Yul Anderson

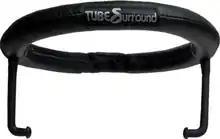
HaloSurround Headphone invented by Yul Anderson

In his music Anderson blended influences from Hendrix and Dylan to Bach; during his performances he interpreted these influences as well as his own songs.